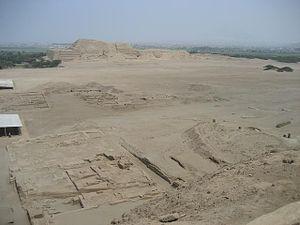
Moche est une petite ville de la côte nord du Pérou, située à une dizaine de kilomètres au sud de la ville de Trujillo dans la région de La Libertad.